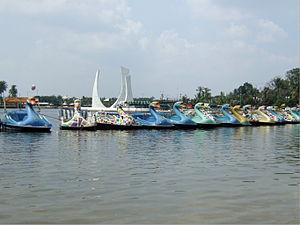
Taman Jaya Ancol Impian, également connu sous le nom Ancol Dreamland est une section d'Ancol Bay City, un complexe de loisirs situé le long du secteur riverain de Jakarta, dans le desa d'Ancol, Pademangan, Java occidental, en Indonésie.